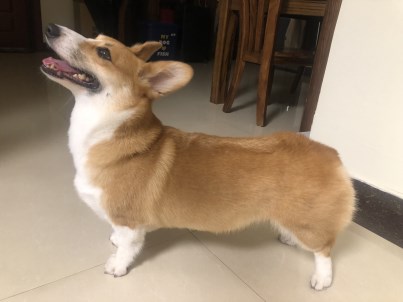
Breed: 2909-n000116-Cardigan